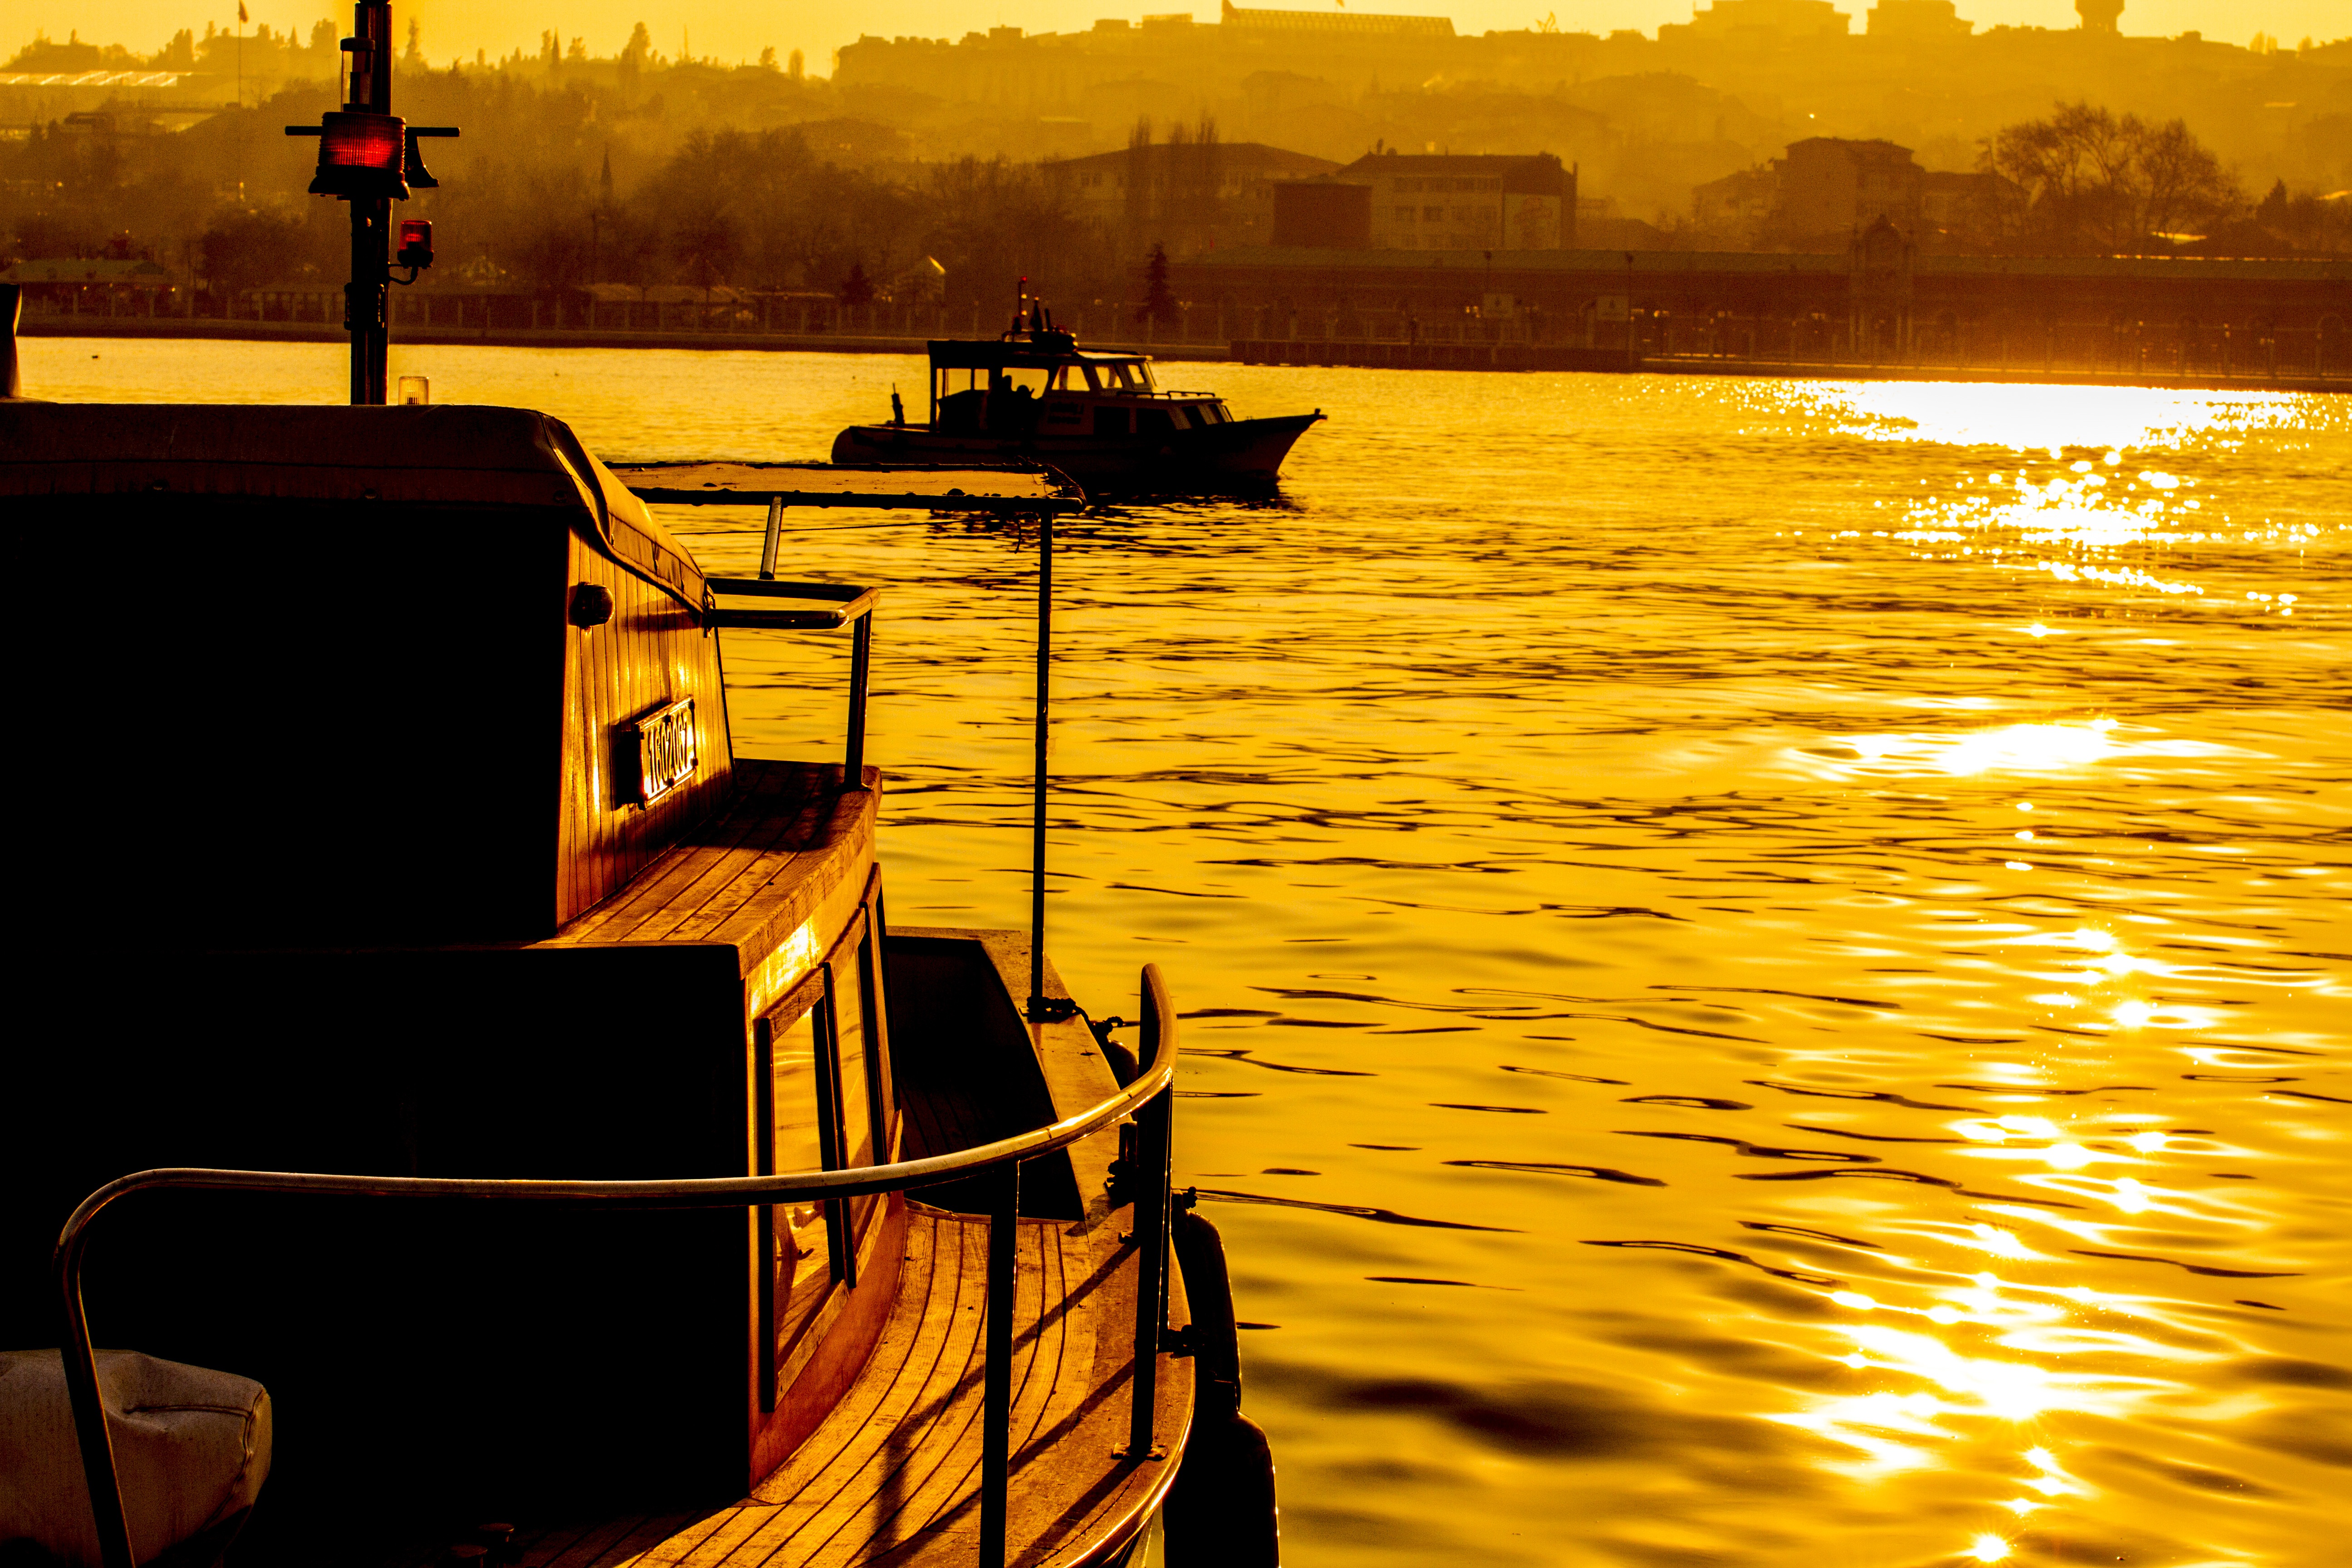
landscape, sea, sunrise, sunset, boat, sunlight, morning, dusk, evening, reflection, vehicle, istanbul, estuary